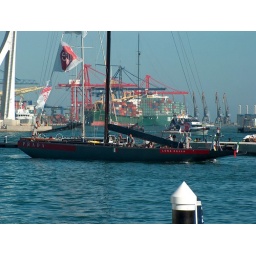
america's cup port in Valencia, the luna rossa prada boat